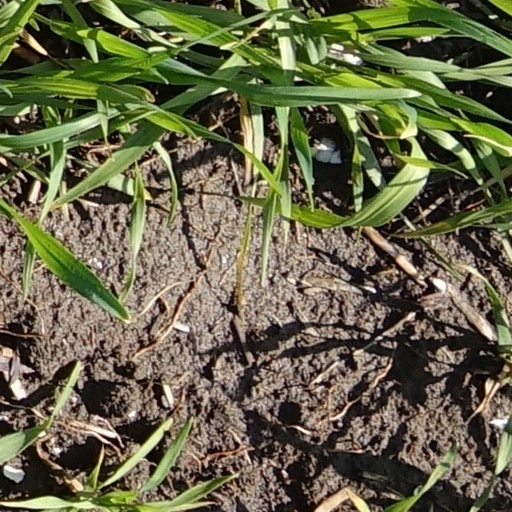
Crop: wheat